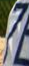
Number: 7